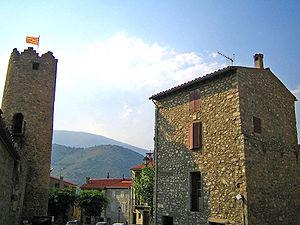
Cornella du Conflent, Pyrénées Orientales ou la Catalogne du Nord.
Corneilla-de-Conflent est une commune française située dans le département des Pyrénées-Orientales, en région Occitanie.
Le château des comtes de Conflent-Cerdagne est un château du XIᵉ siècle situé à Corneilla-de-Conflent, dans le département français des Pyrénées-Orientales.
Cet article recense les monuments historiques des Pyrénées-Orientales, en France.